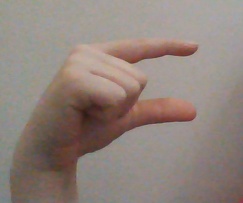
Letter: dal